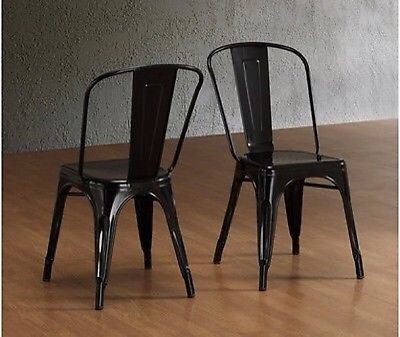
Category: chair